William Warham

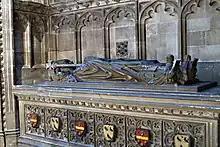
Warham's tomb in Canterbury Cathedral

On 28 September 1511, he made a visit to the hospital at Maison Dieu, Faversham.